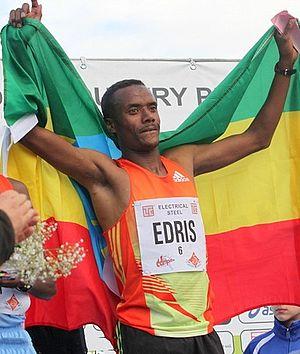
Muktar Edris est un athlète éthiopien, spécialiste des courses de fond, champion du monde du 5 000 m en 2017 à Londres et en 2019 à Doha.